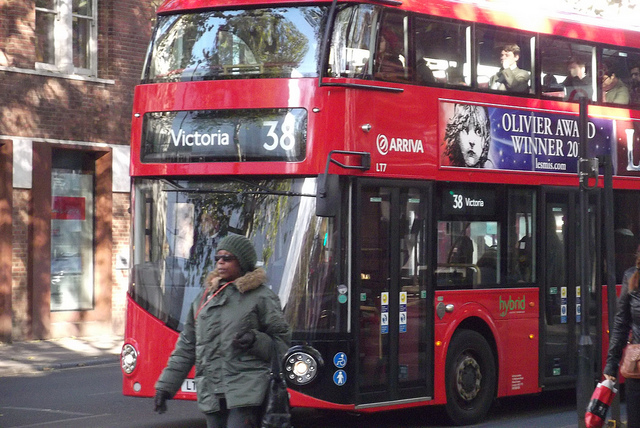
A double decker bus is driving down the street.

A woman crossing in front of a double decker bus.

A double decker bus on the street with a woman walking on the sidewalk.

A person walking next to a large red double decker bus.

Tourists enjoying a tour through Victoria in a double decker bus.